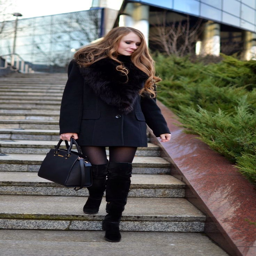
the sign of design : sunny winter day